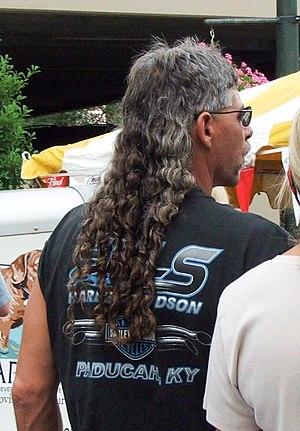
Une nuque longue ou mulet, est une coiffure qui consiste à porter les cheveux longs sur la nuque, de manière plus ou moins ordonnée, mais pas sur les tempes ni le dessus du crâne, où ils sont plus courts. Cette coiffure est également appelée « coupe Cambronne », « mulette », « coupe Coco », « coupe Longueuil », « nuquette », « coupe Flémalle », « padde » ou « nuque à l'allemande ».